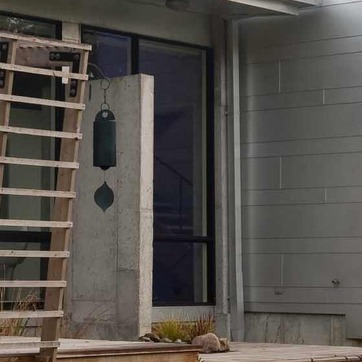
Material: glass